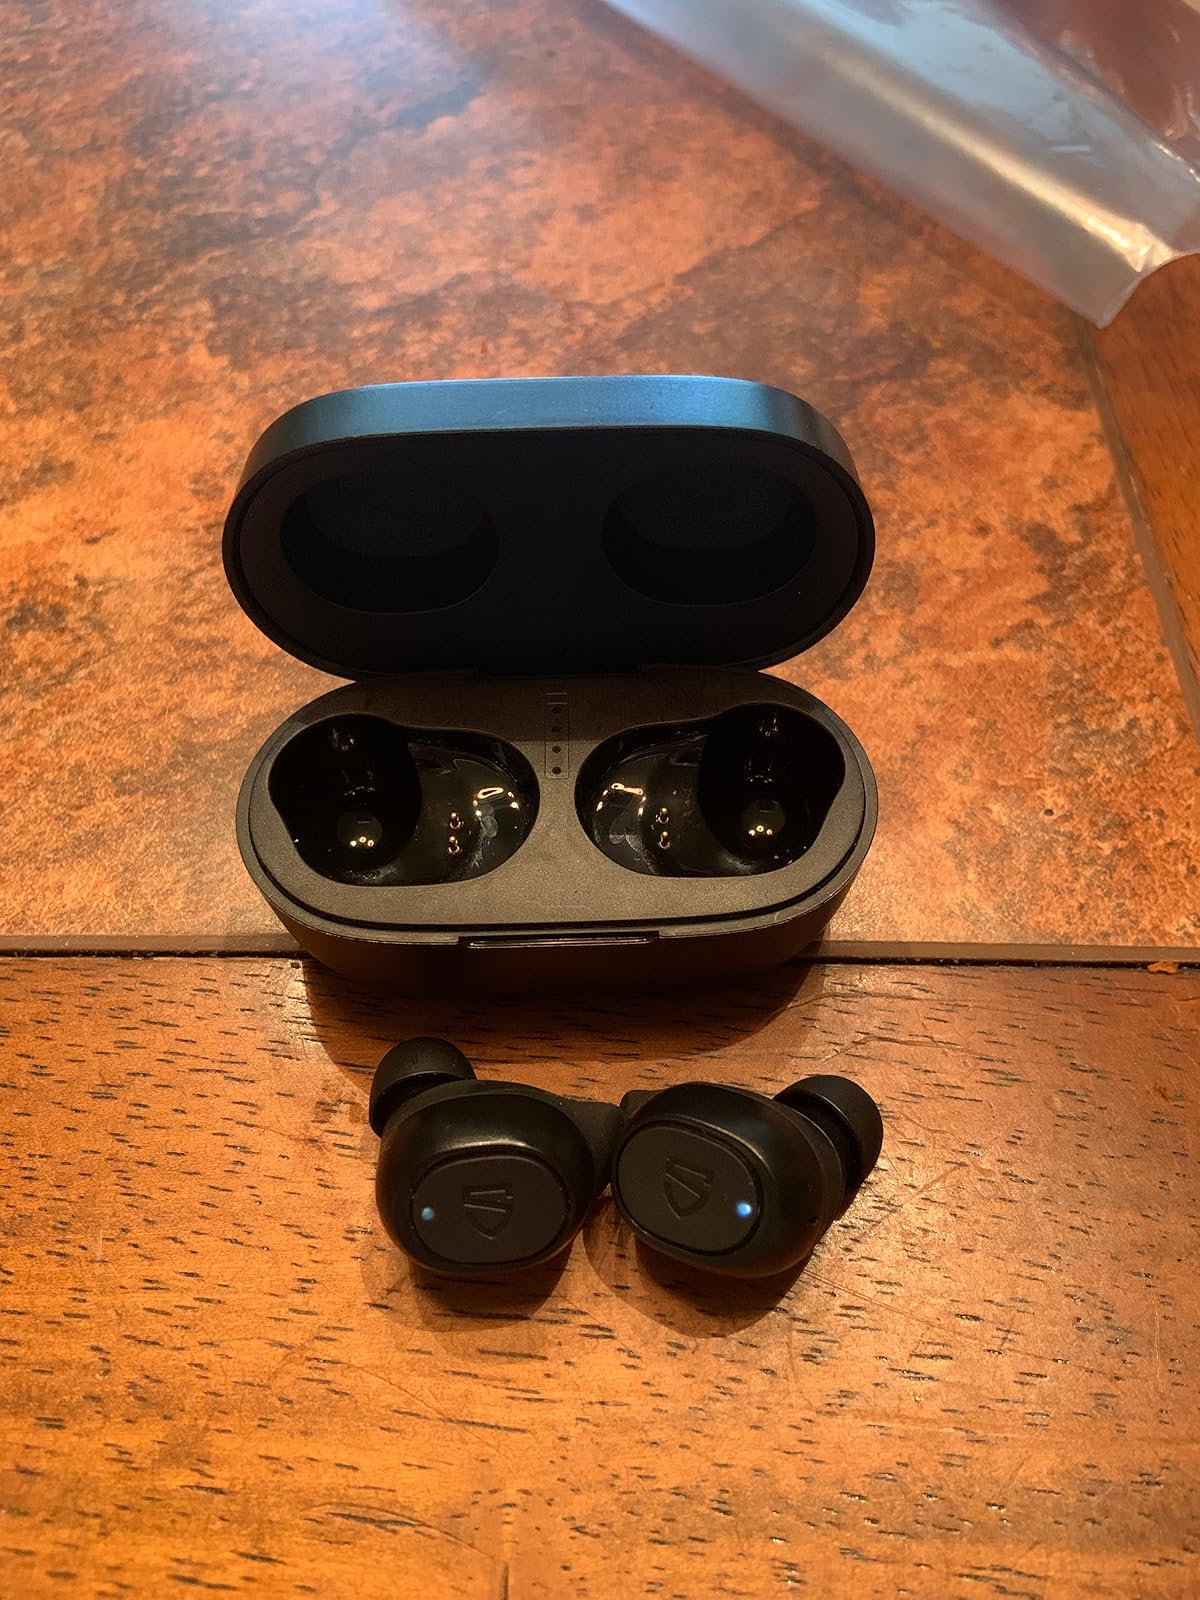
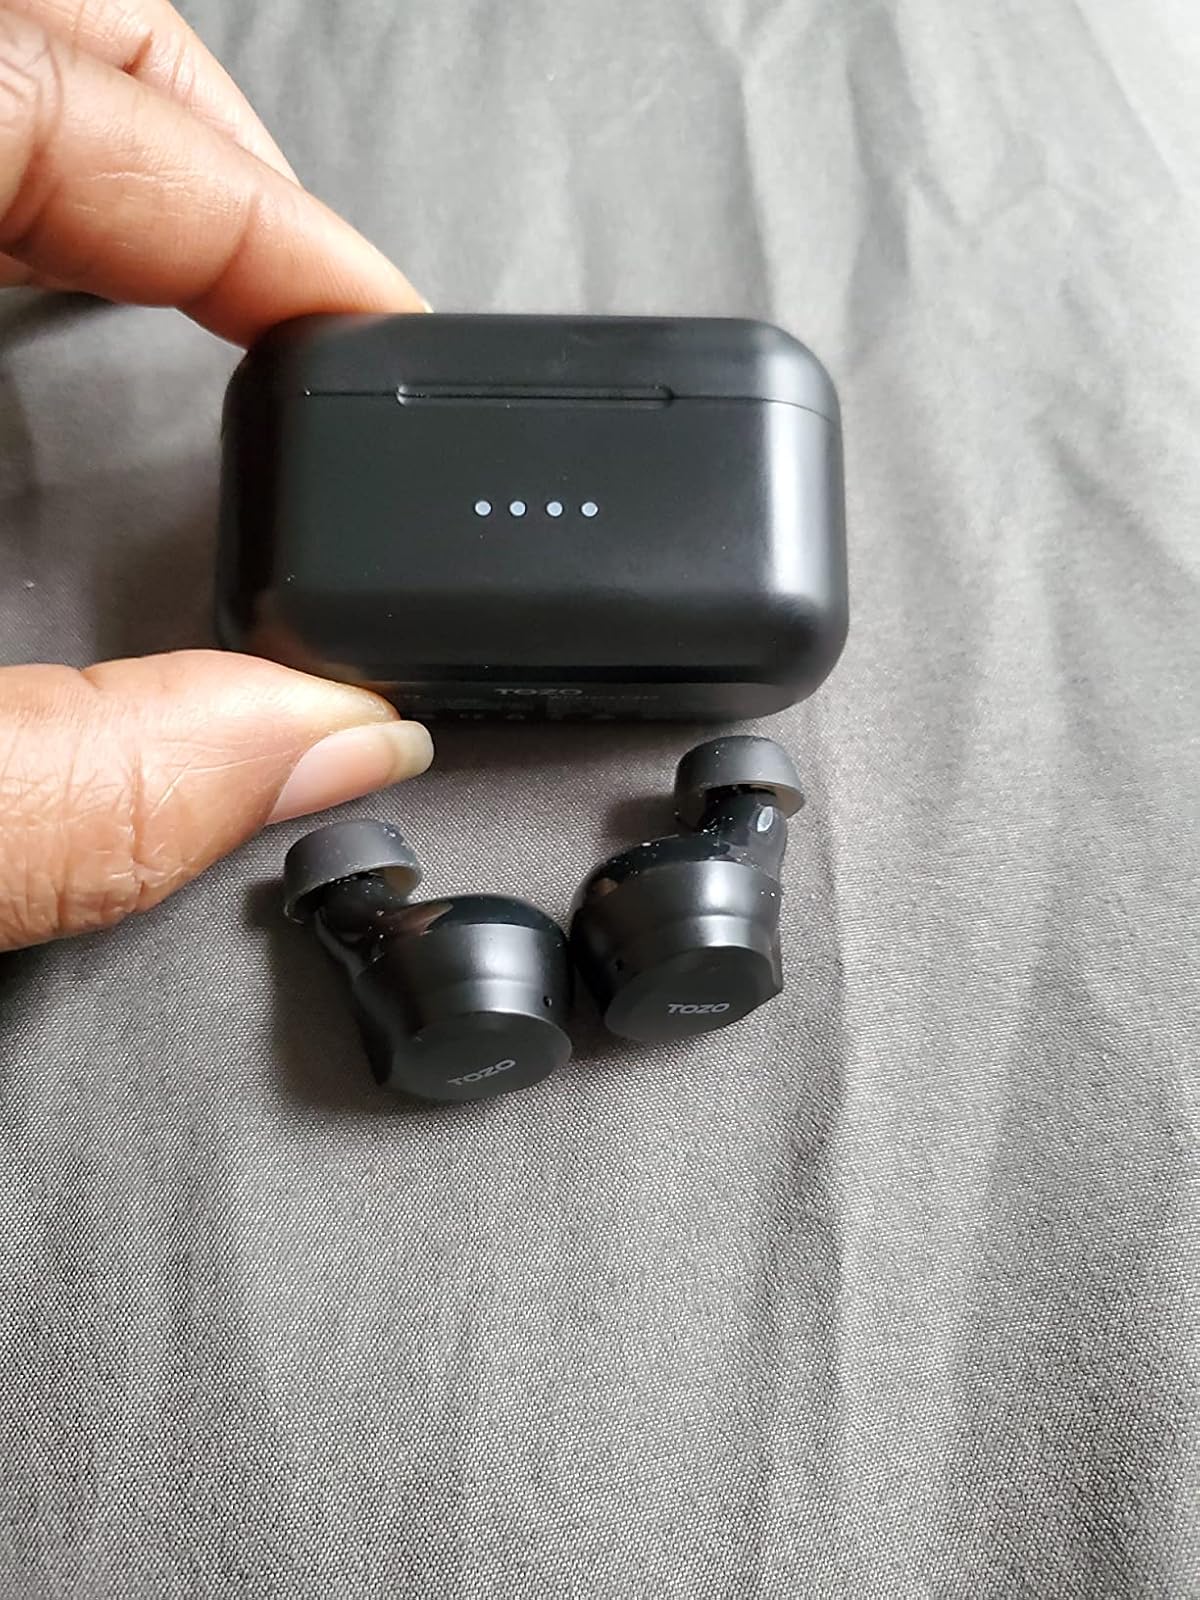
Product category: earbuds
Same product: no